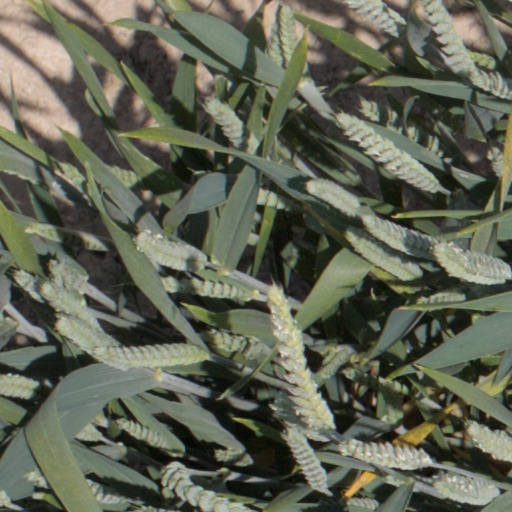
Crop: wheat